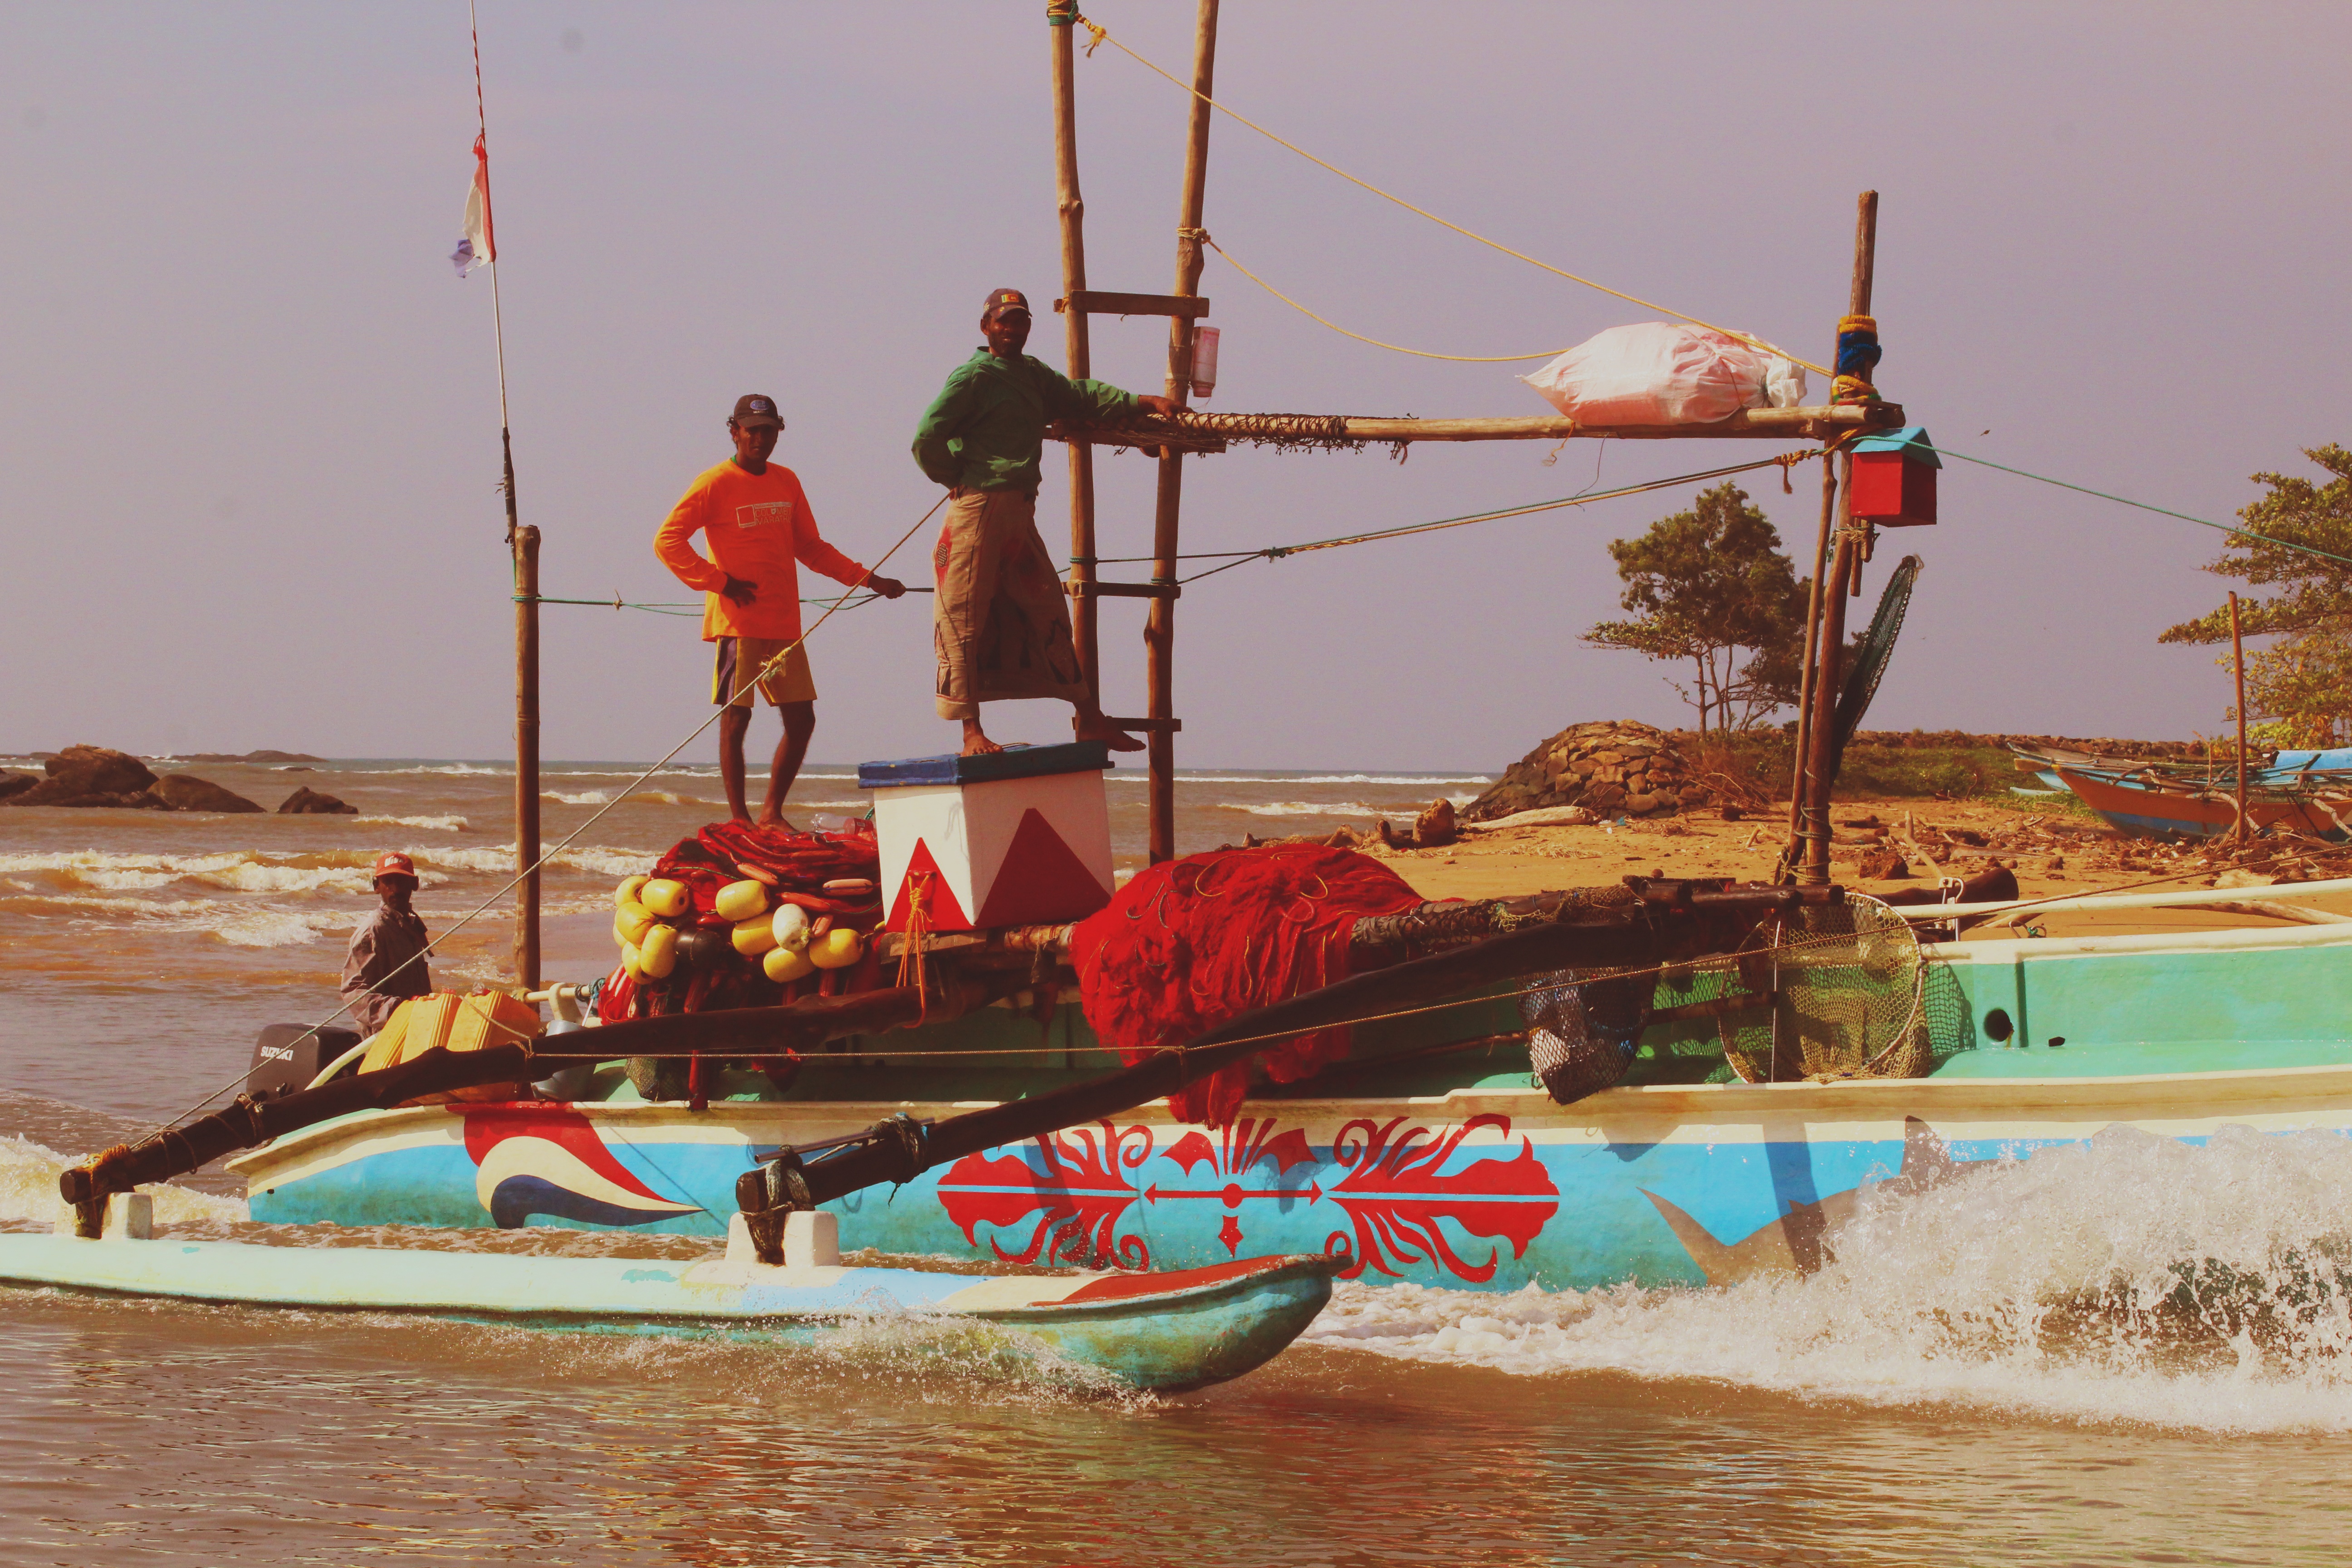
sea, coast, water, ocean, boat, wave, coastal, paddle, vehicle, fishing, fisherman, sailing, bay, port, fish, sailboat, docked, boating, watercraft, traditional, canoeing